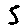
Label: 5